The Holocaust in Norway

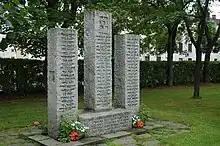
Holocaust memorial at the Jewish cemetery at Lademoen in Trondheim, Norway

Both German and Norwegian police officials intensified efforts to target the Jewish population during 1941 and the Falstad concentration camp was established near Levanger, north of Trondheim. Jews who were arrested automatically lost their citizenship. Jewish individuals, particularly those who were stateless, were briefly detained in connection with Operation Barbarossa. The first Jewish Norwegian to be deported was Benjamin Bild, a labor union activist and mechanic accused of sabotage, who died in Gross Rosen. Moritz Rabinowitz, was probably the first to be arrested in March 1941 for agitating against Nazi antisemitism in the Haugesund press. He was sent to Sachsenhausen concentration camp where he was beaten to death on 27 December 1942.